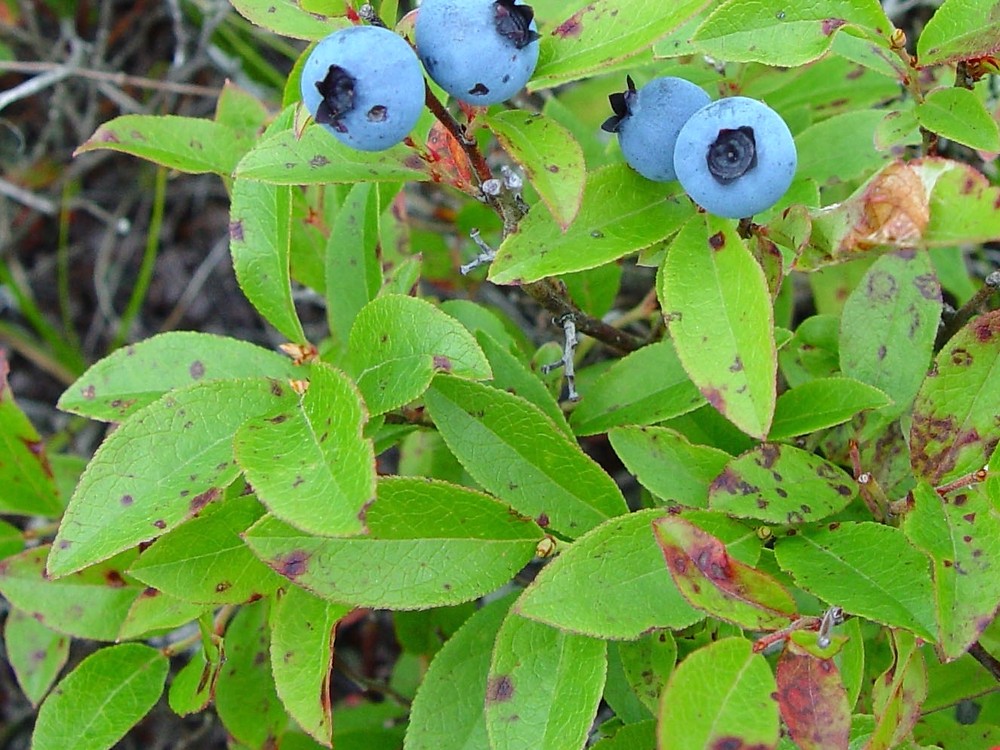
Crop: tomato
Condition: bacterial_spot